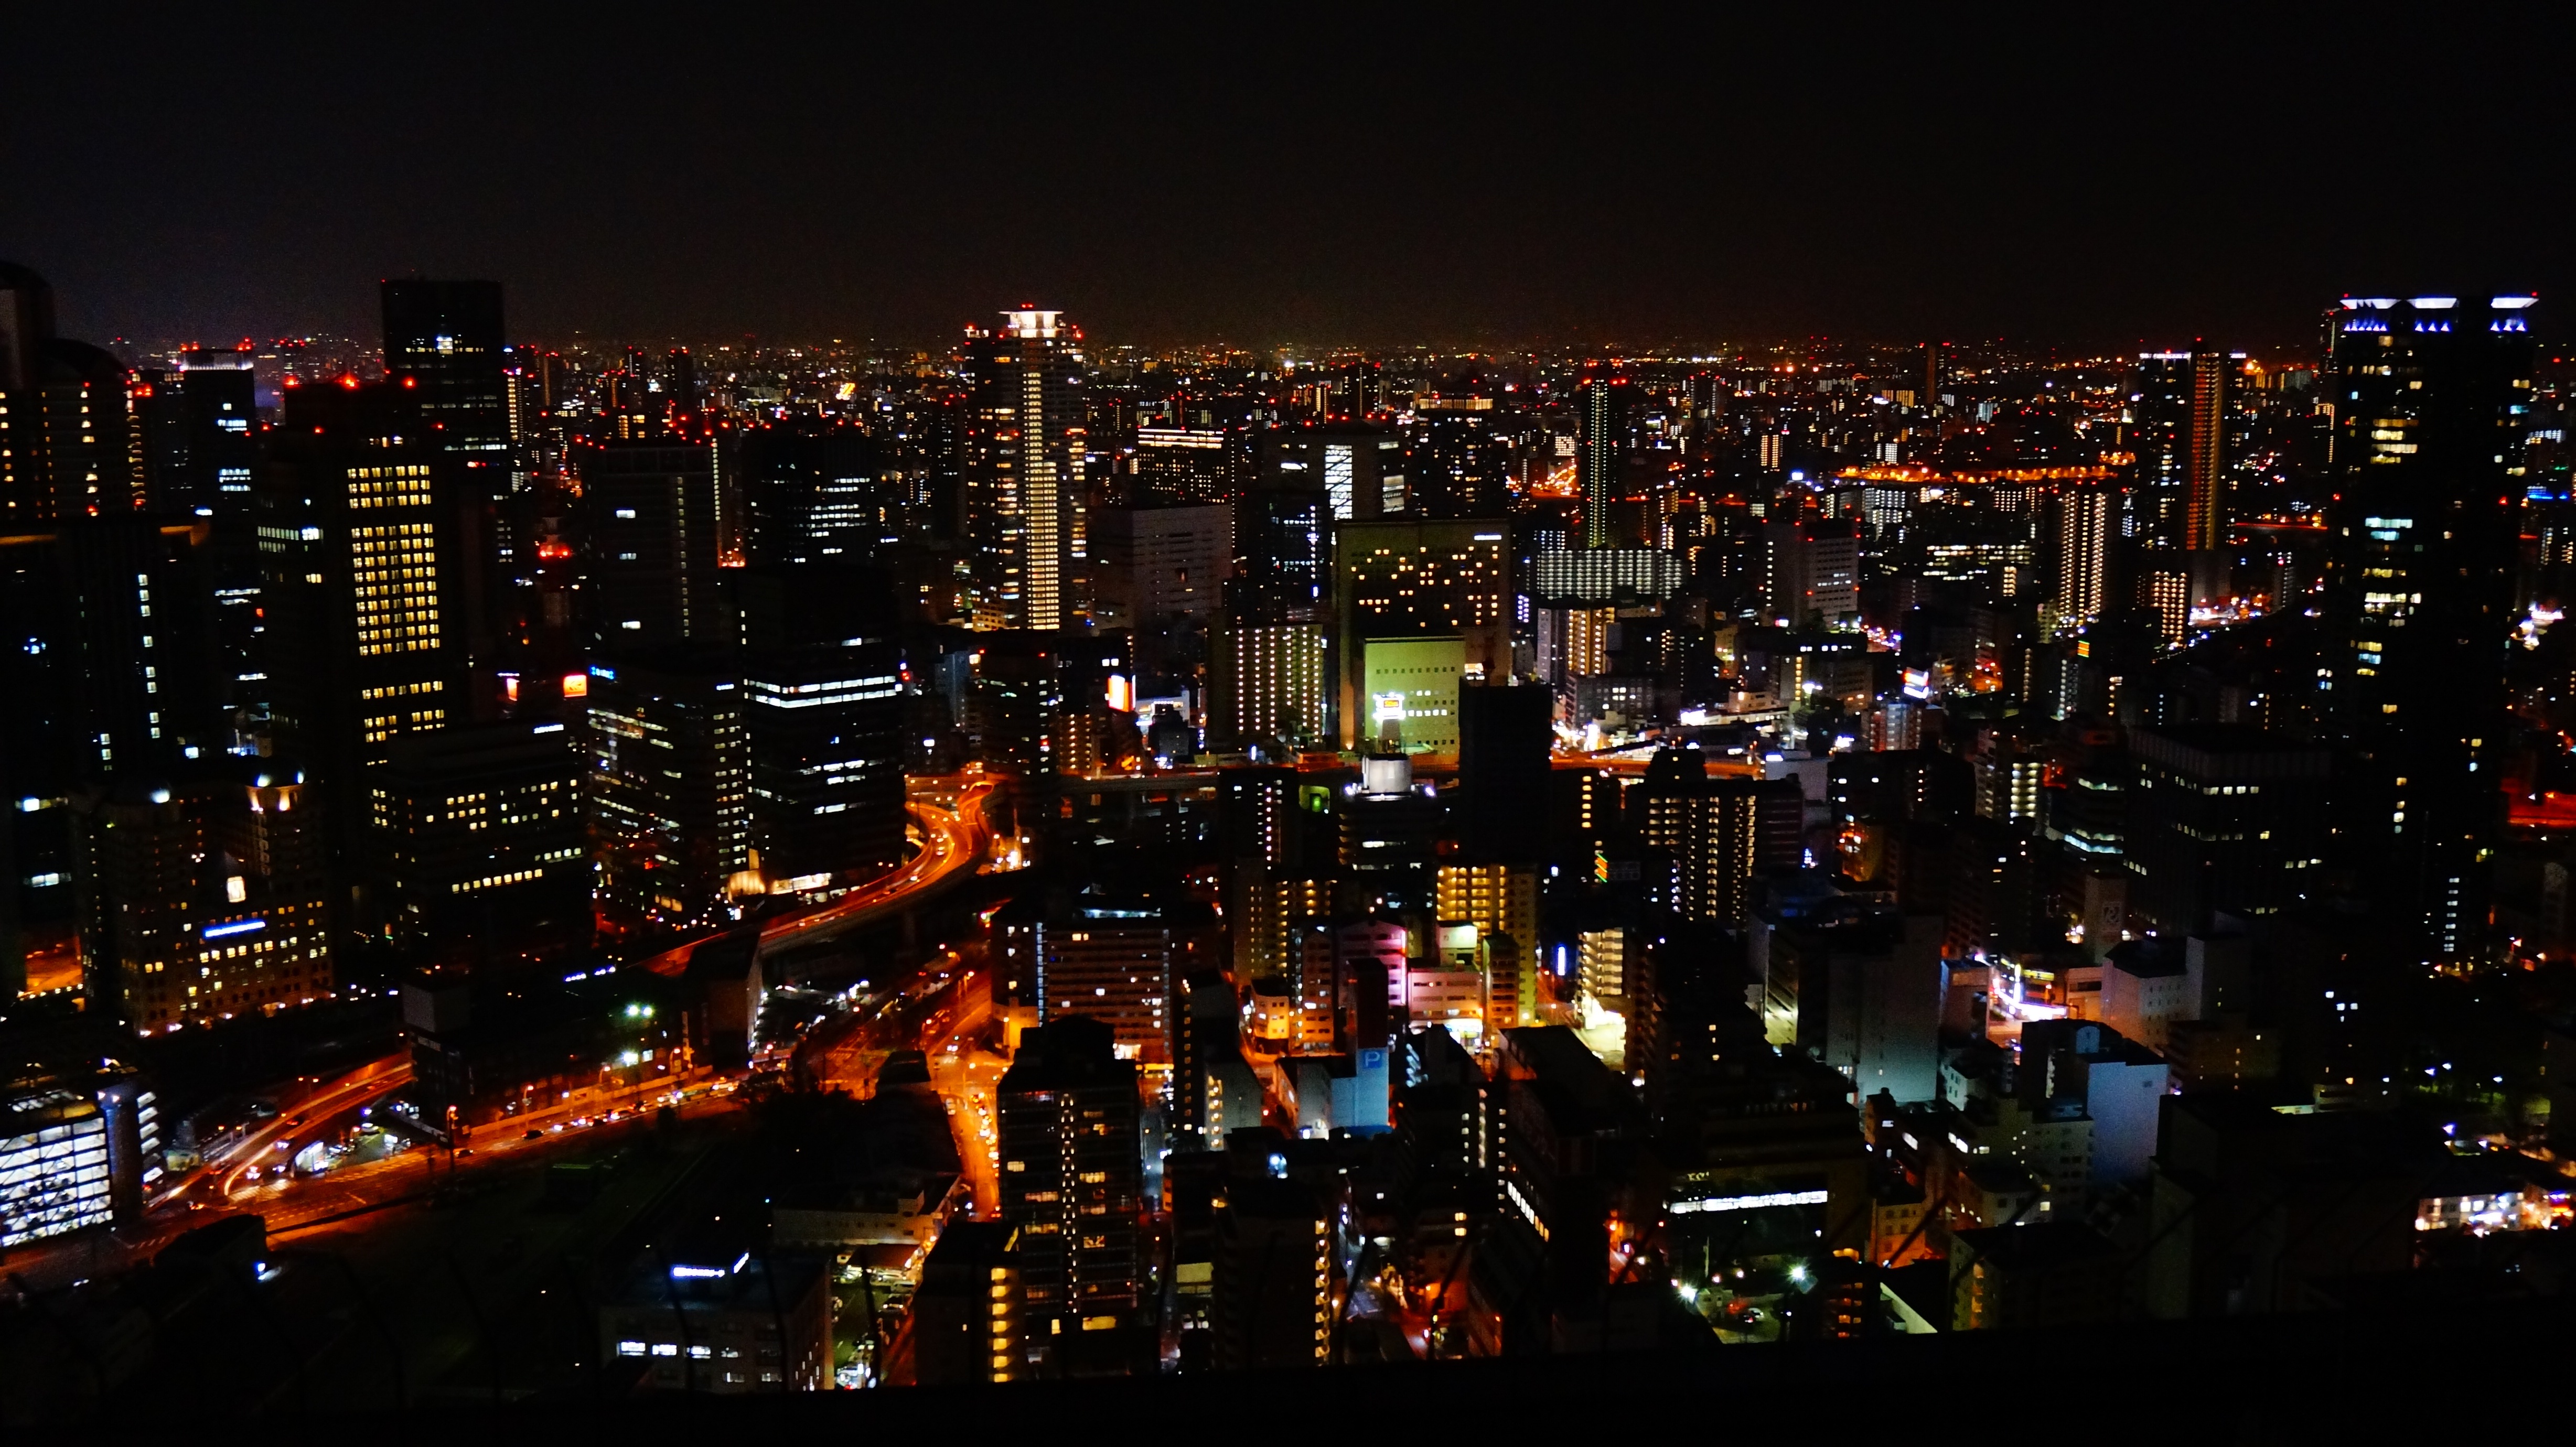
skyline, night, building, city, atmosphere, skyscraper, cityscape, downtown, dusk, evening, japan, osaka, night view, metropolis, sky building, urban area, huh a prominent, the night view of osaka, human settlement, metropolitan area